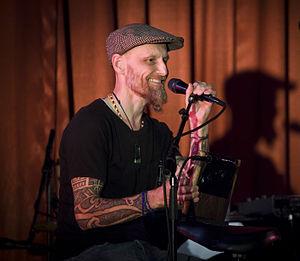
Yeshe en live
Yeshe est un artiste de musiques du monde né en Allemagne dans un village de la région de Düsseldorf. Son univers musical est agrémenté de différentes influences issues des traditions africaines, du blues, du jazz ou du reggae.